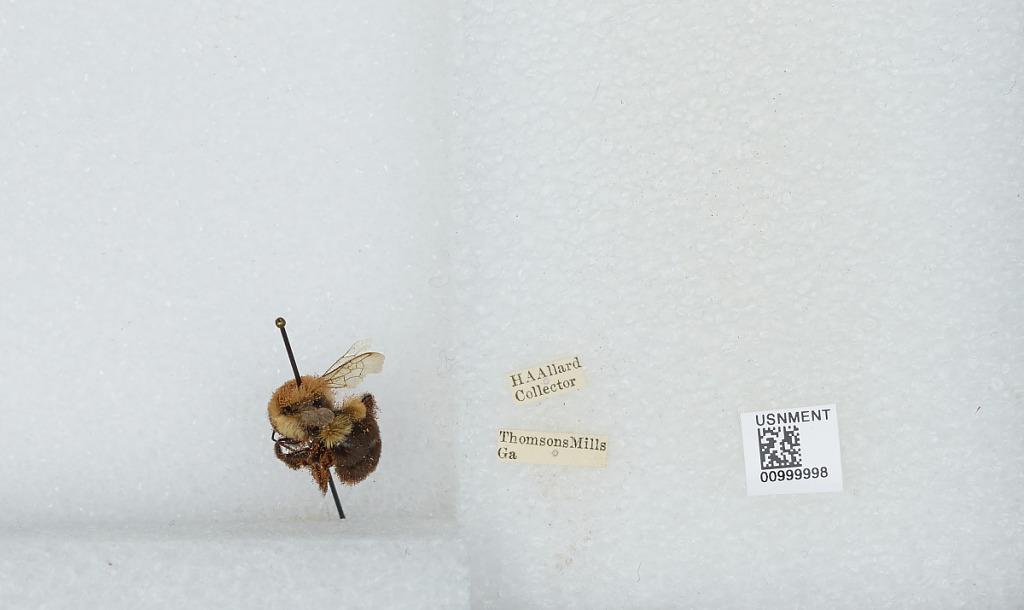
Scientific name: Bombus (Pyrobombus) impatiens Cresson
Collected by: H. Allard
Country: United States
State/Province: Georgia
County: Hall
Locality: Thompson Mill
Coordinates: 34.3664, -83.8597